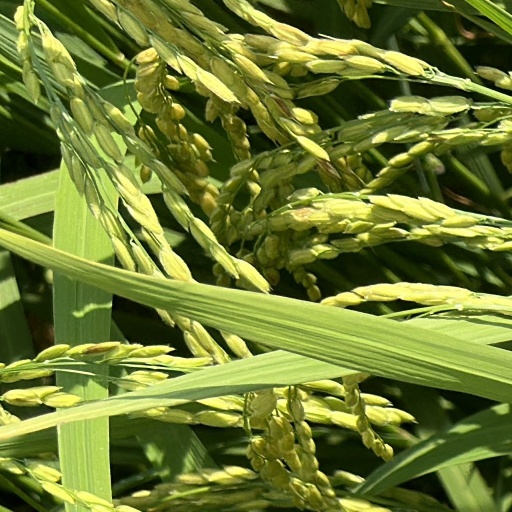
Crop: rice